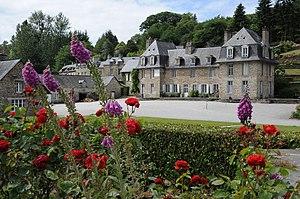
Le logis du directeur des forges des Salles
Les forges des Salles sont un ancien établissement sidérurgique français, fondé en 1623 par Geoffroy Finement d'Angicourt.